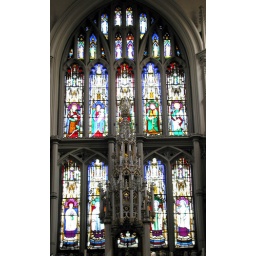
The stained glass window behind the High Altar in Saint Ignatius Church, in Meadow Street, Preston.